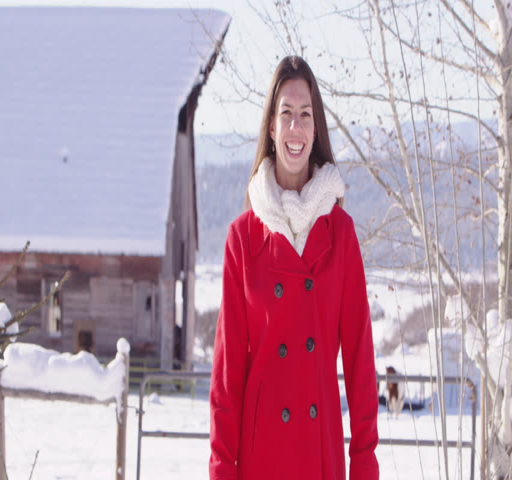
portrait of woman with her hands on her hips in the winter